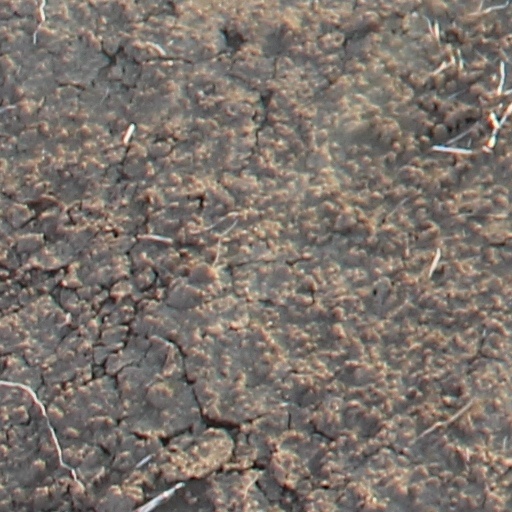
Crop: wheat